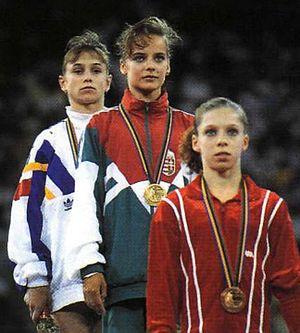
Henrietta Ónodi, née le 22 mai 1974 à Békéscsaba en Hongrie, est une gymnaste hongroise qui a participé aux Jeux olympiques d'été de 1992 et de 1996.
Tetyana Feliksovna Lysenko, née le 23 juin 1975 à Kherson, est une gymnaste soviétique et ukrainienne.